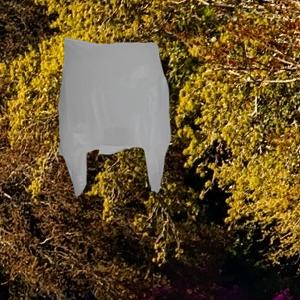
Label: plasticbags